Dymkovo toys

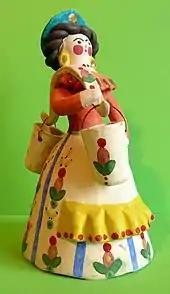
A Dymkovo toy

Dymkovo toys, also known as the Vyatka toys or Kirov toys ( in Russian) are moulded painted clay figures of people and animals (sometimes in the form of a pennywhistle). It is one of the old Russian folk art handicrafts, which still exists in the village of near Kirov (former Vyatka). Traditionally, the Dymkovo toys are made by women.